YASA Limited

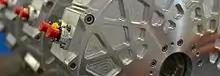
YASA 750 e-motor/generator. 790 Nm from 37 kg.

YASA offer a range of off-the-shelf and custom motors for use in a number of applications such as electric (BEV) and hybrid vehicle drivetrain, power generation and hydraulics replacement systems.